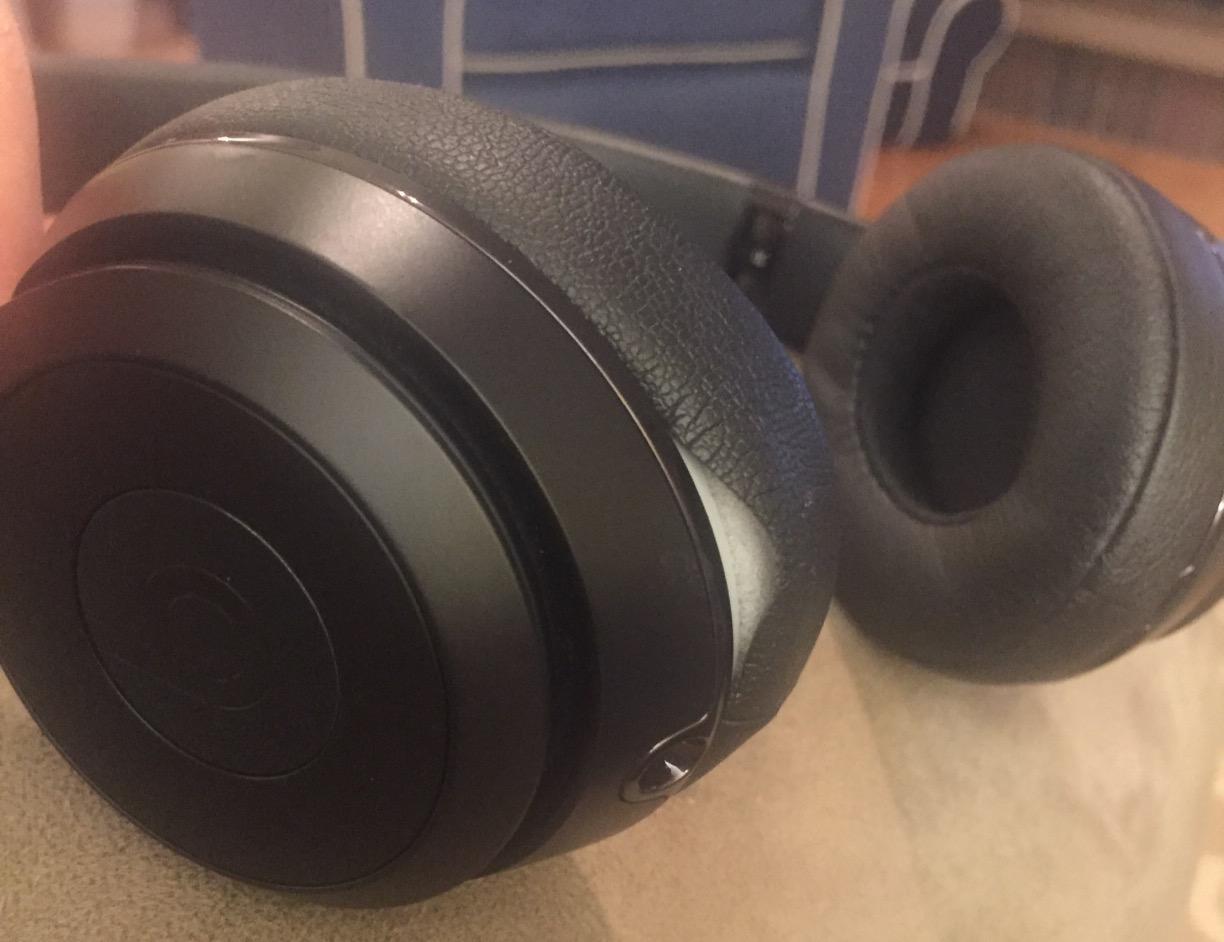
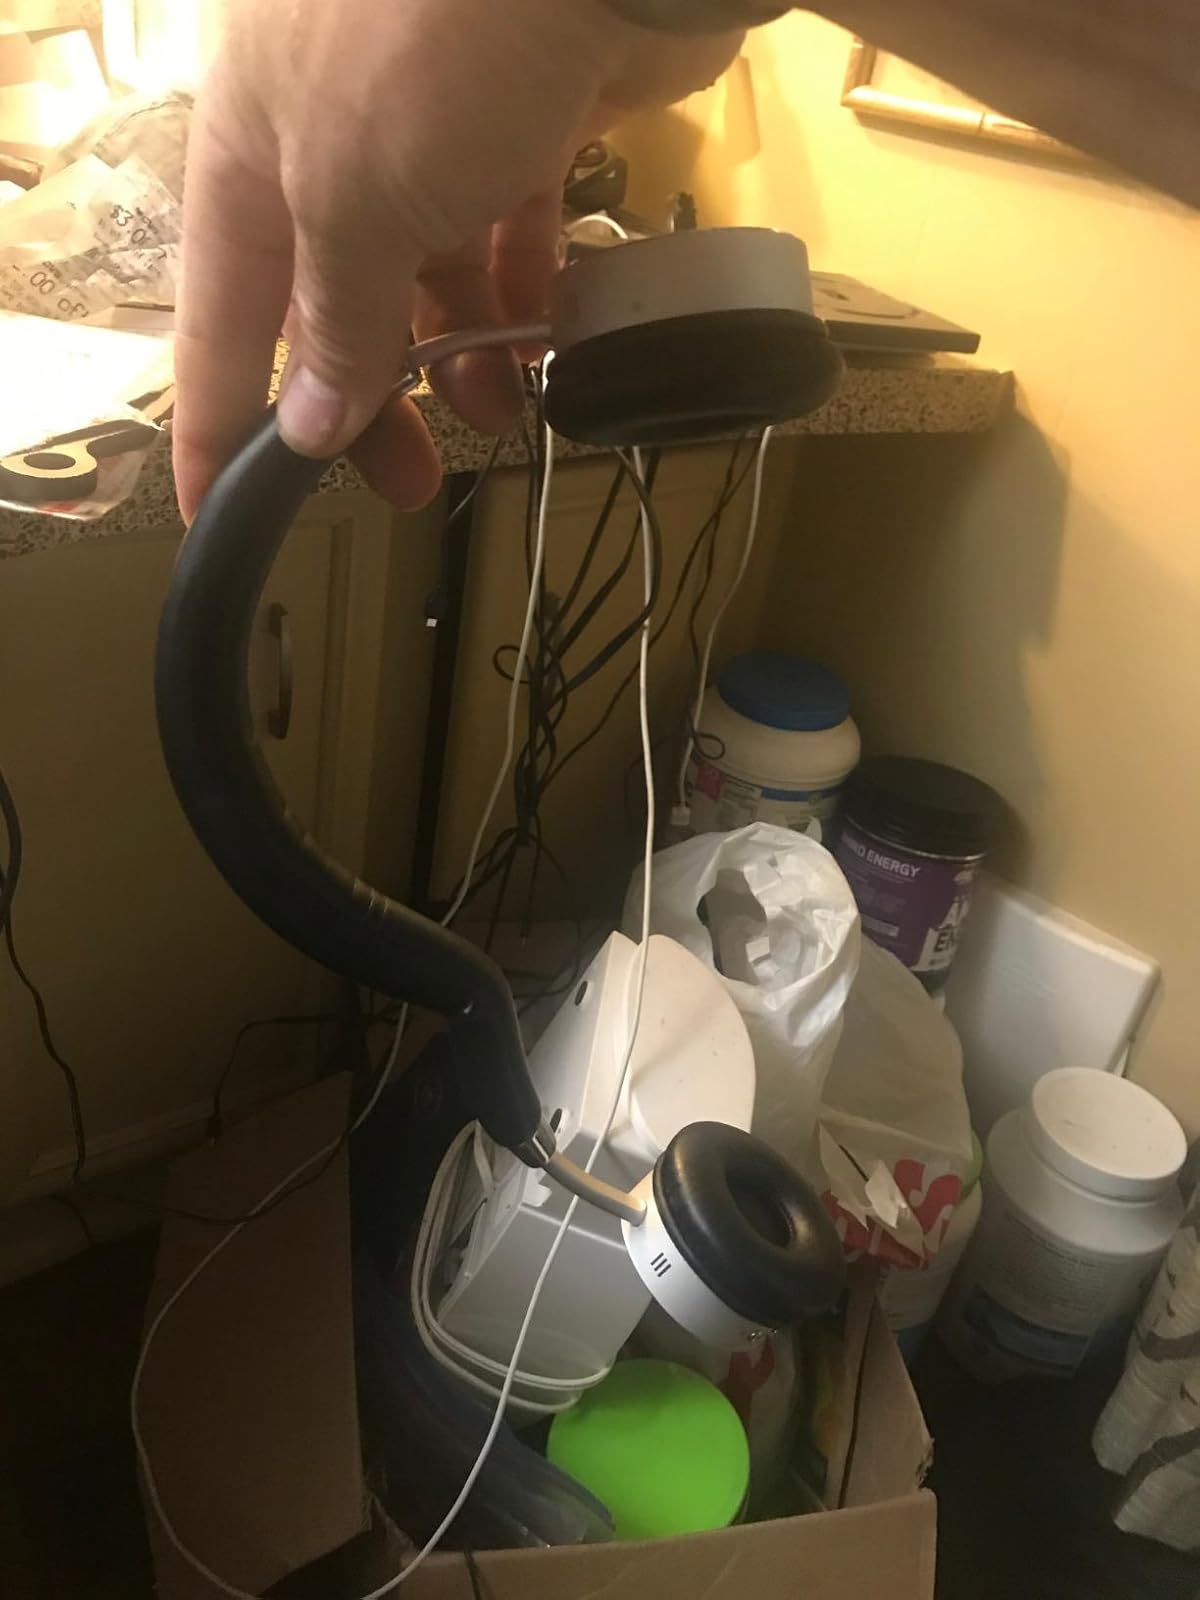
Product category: headphones
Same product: no